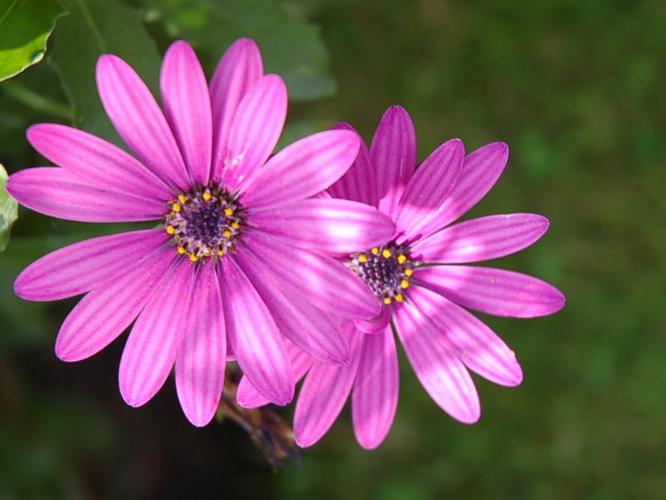
Label: osteospermum